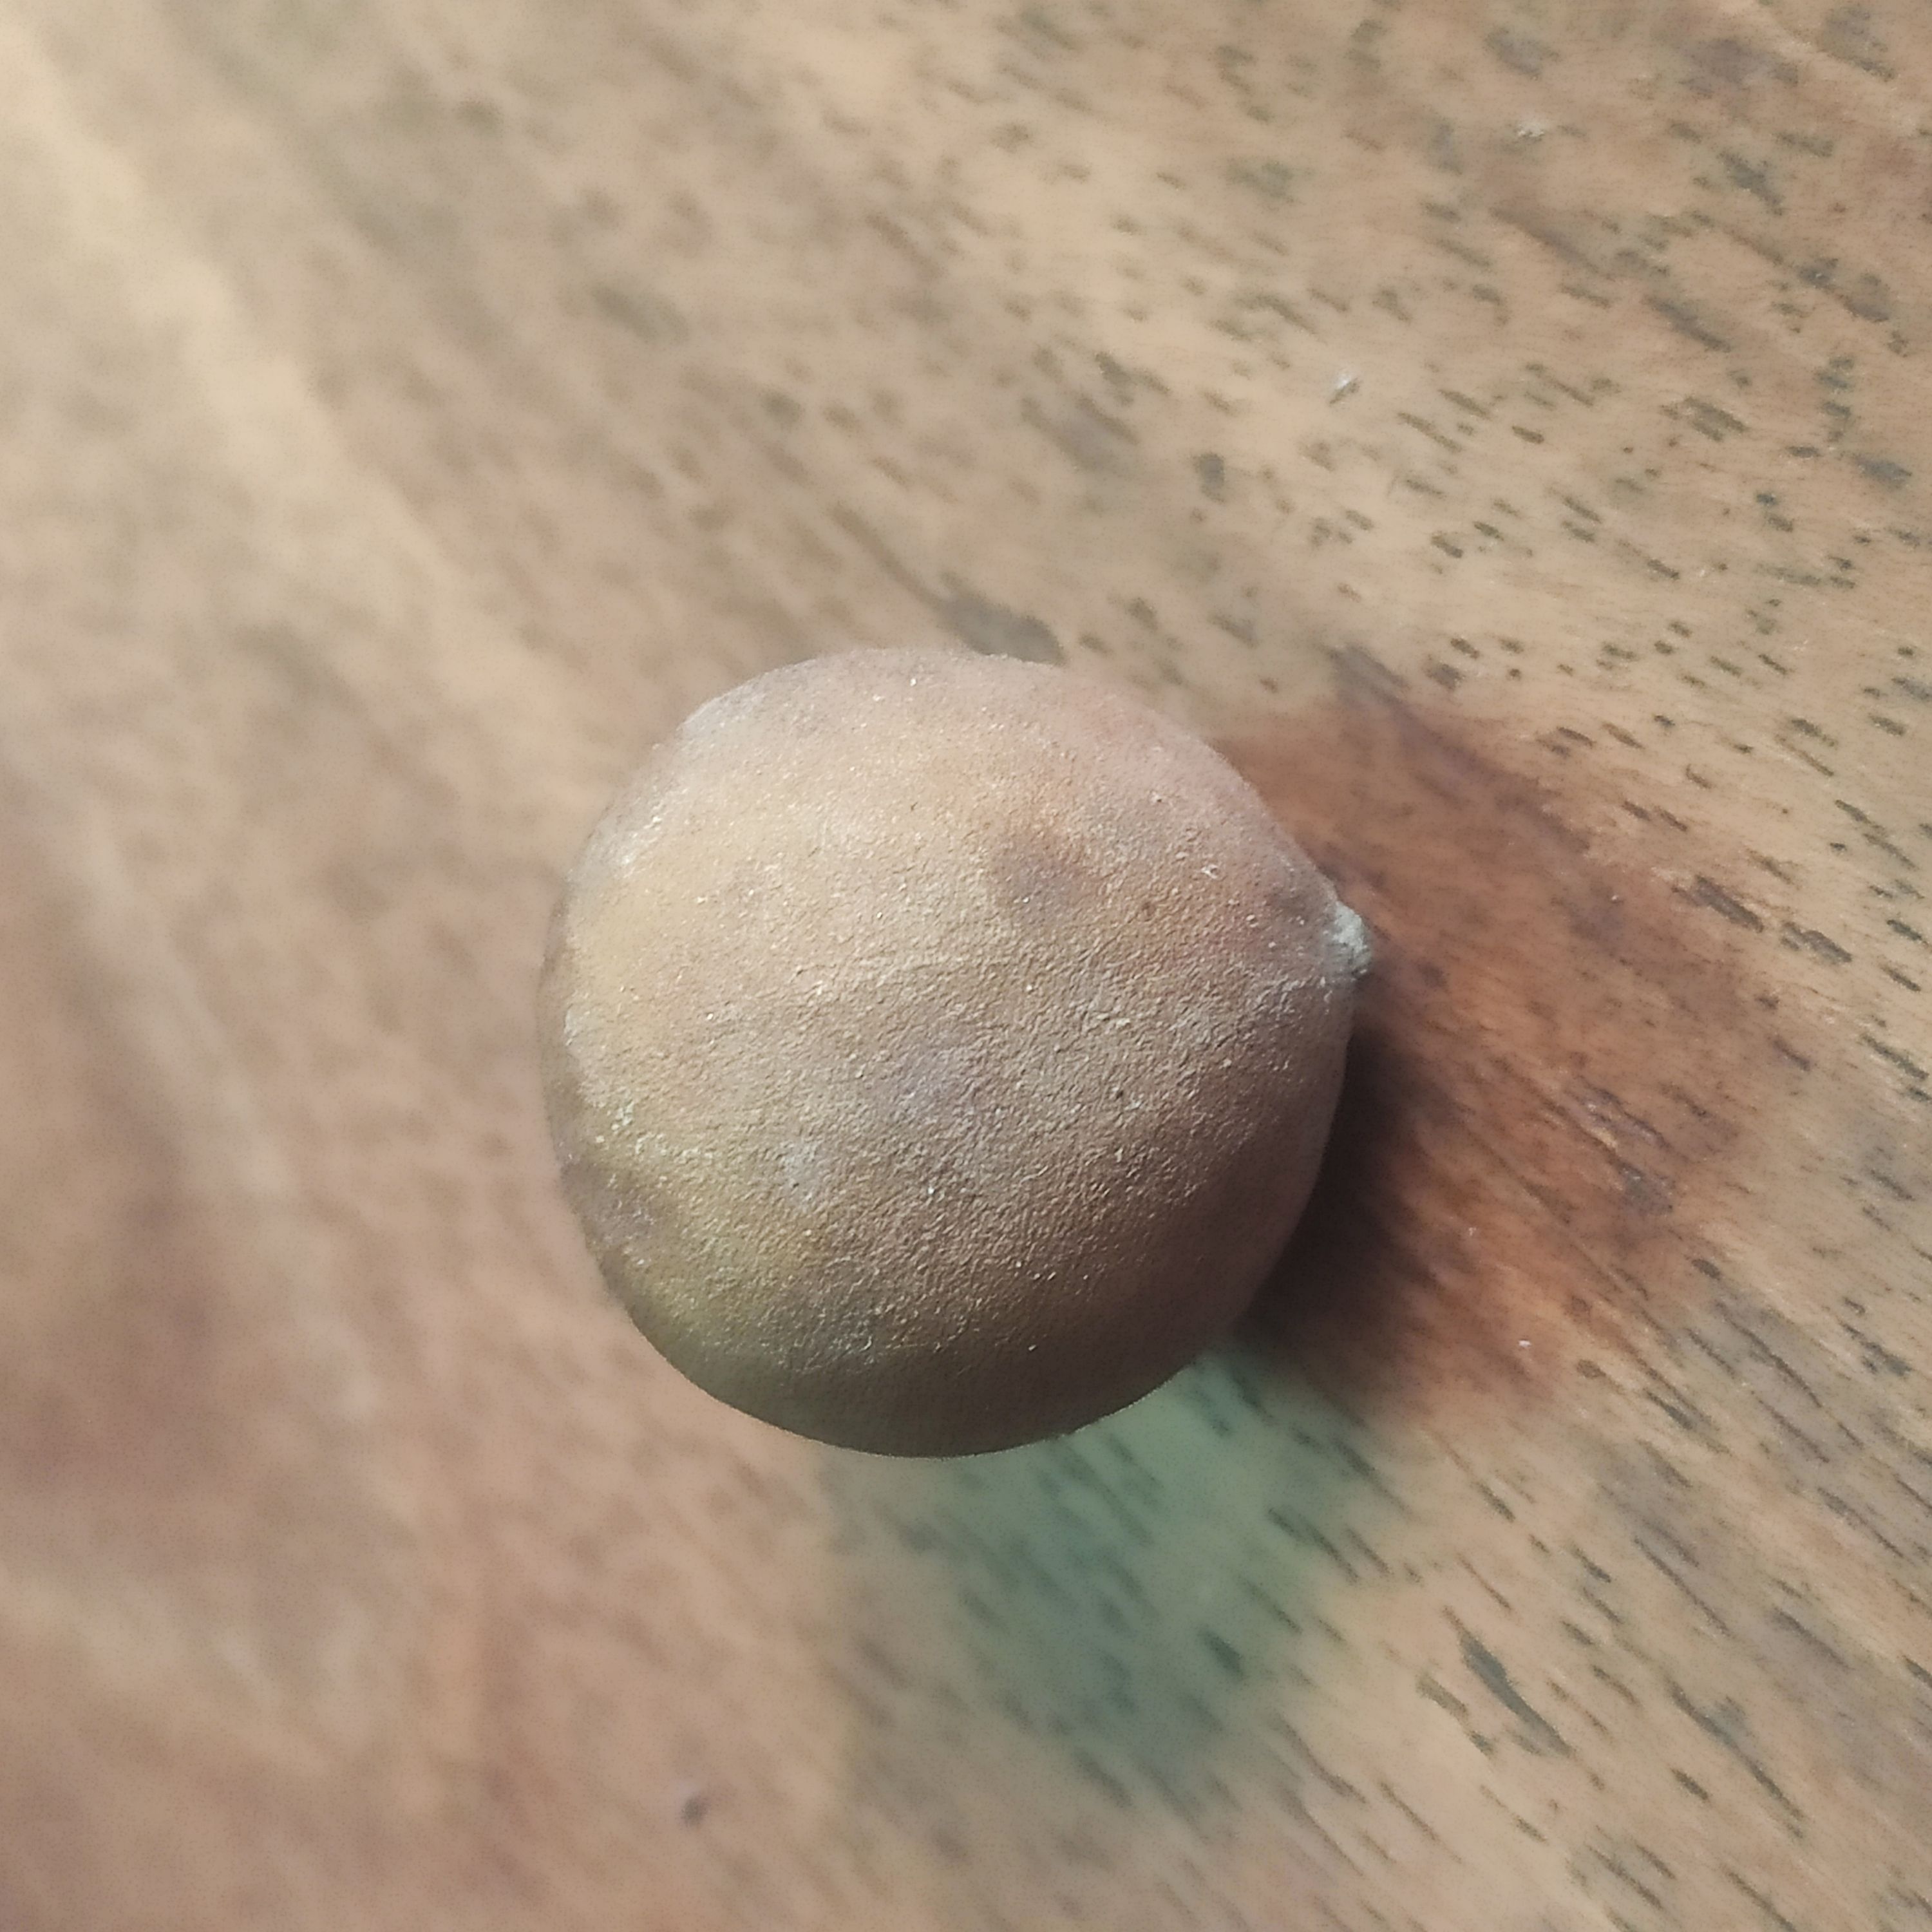
Fruit: burmese-grape
Grade: 3rd-grade